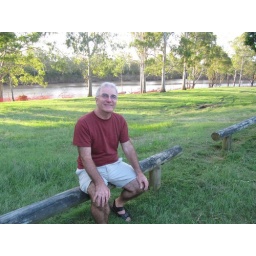
A wider river near the boat ramp post-flooding